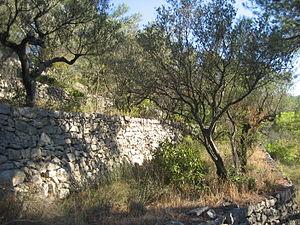
Vieille restanque près de Toulon ayant accueilli vignes et oliviers
Le mont-caume, appelé vin de pays du Mont Caume jusqu'en 2009, est un vin français d'indication géographique protégée fabriqué dans le Var, à Toulon et dans ses alentours.